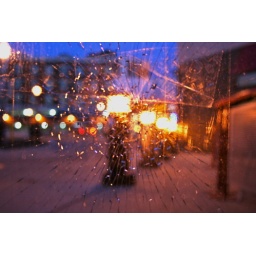
the glass in the door of the restaurant was broken, and the sidewalk lights looked so cool through it.